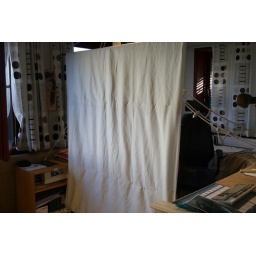
The sail is now back in. Behind it is the captains chair with it's steering-wheel in front of it.